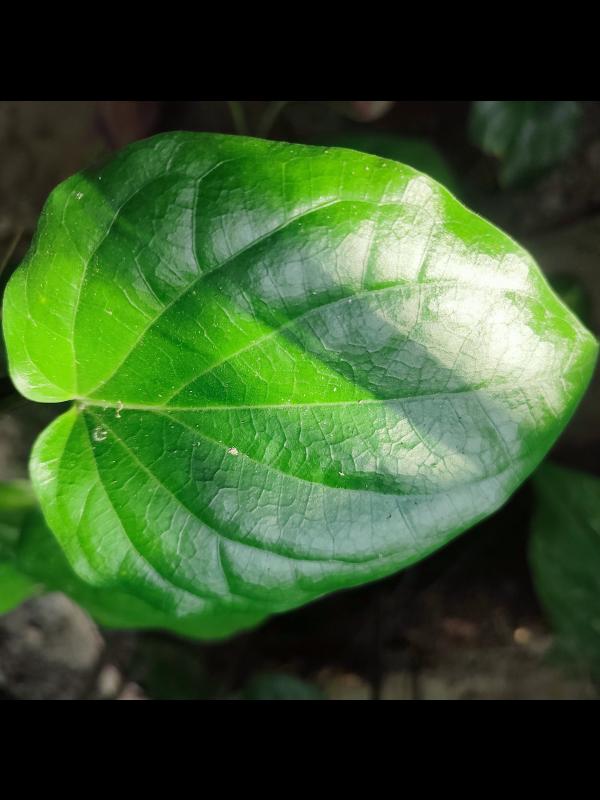
Label: Healthy_Leaf